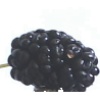
Label: mulberry